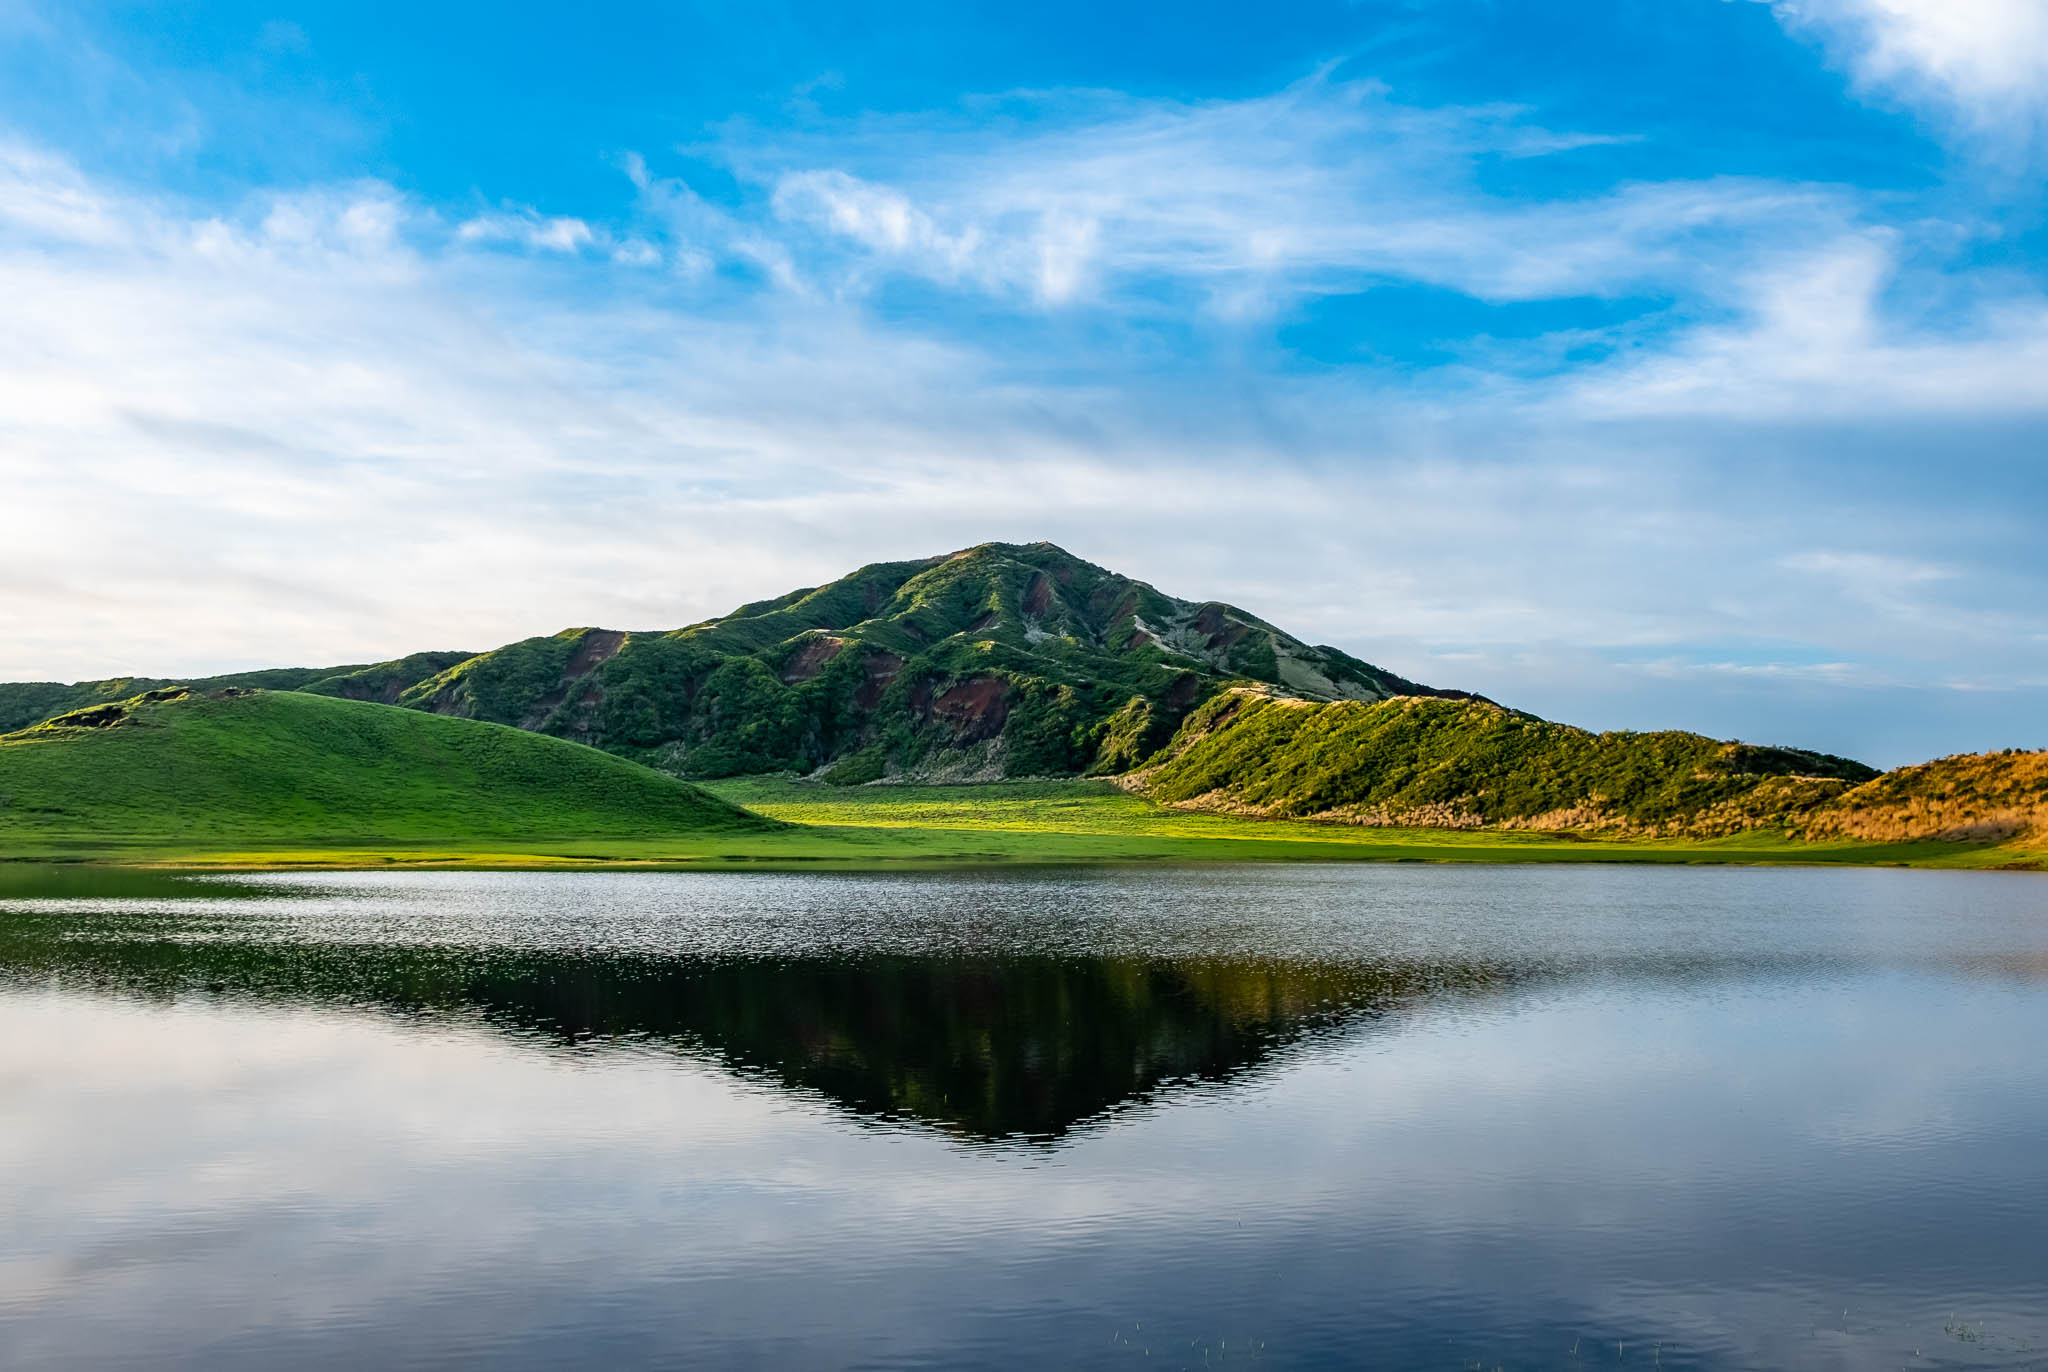
natural, cloud, sky, water, water resources, mountain, ecoregion, natural landscape, highland, lake, watercourse, coastal and oceanic landforms, bank, grass, mountainous landforms, cumulus, grassland, landscape, mountain range, horizon, calm, lacustrine plain, hill, symmetry, reservoir, fell, reflection, tarn, lake district, hill station, loch, coast, sound, ocean, panorama, inlet, evening, massif, tropics, rock, wetland, sea, headland